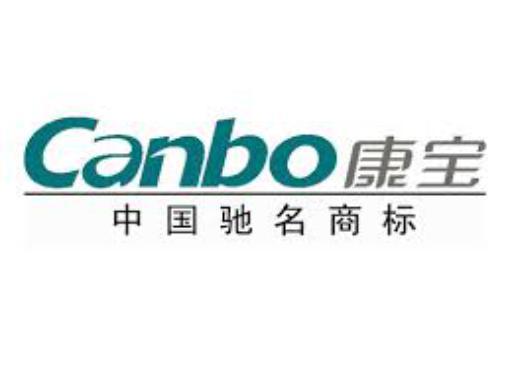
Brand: canbo
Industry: Necessities